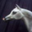
Label: horse